Dave Burba

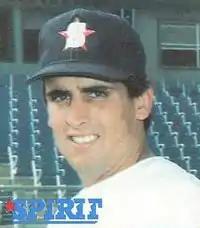
Burba in 1988

David Allen Burba (born July 7, 1966) is an American former professional baseball pitcher who played for the Seattle Mariners, San Francisco Giants, Cincinnati Reds, Cleveland Indians, Texas Rangers, and Milwaukee Brewers of Major League Baseball (MLB) from 1990 to 2004. In his 15-year MLB career, Burba's record was 115–87, with 1,398 strikeouts, and a 4.49 ERA. He is currently the pitching coach for the Lansing Lugnuts, the Athletics' High-A affiliate. His uncle was former Brooklyn Dodgers pitcher, Ray Hathaway.